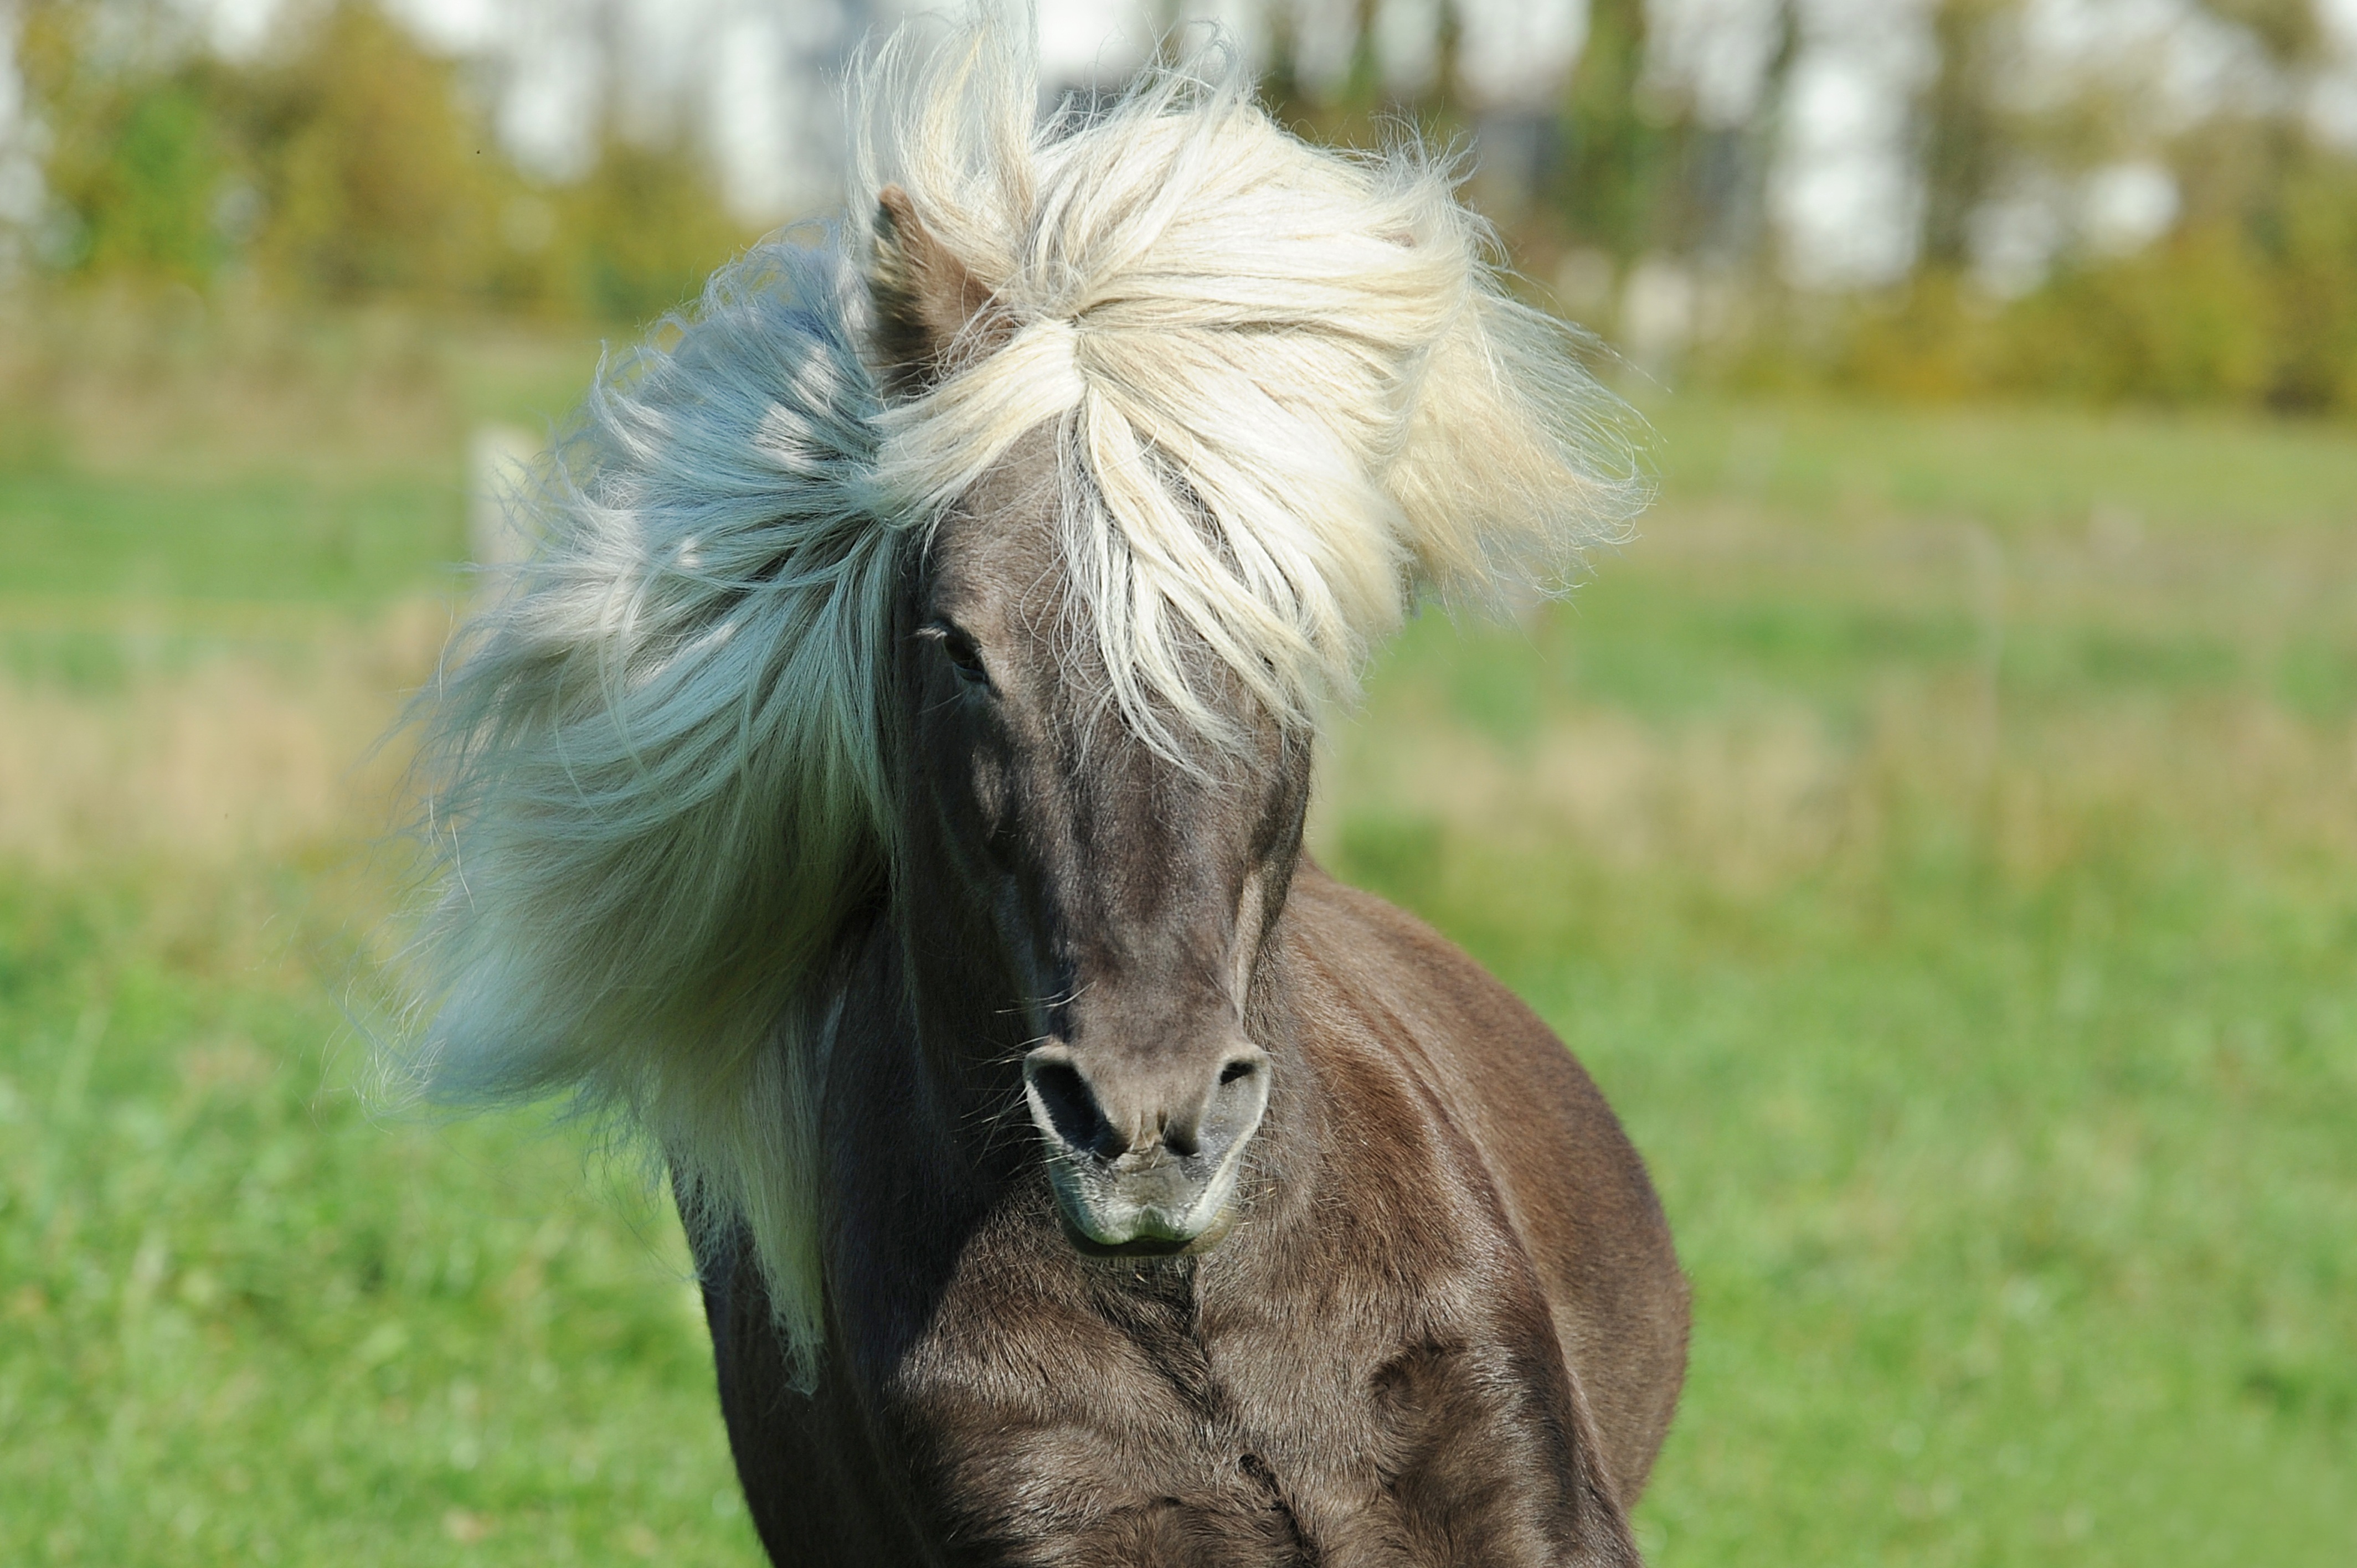
grass, meadow, pasture, grazing, horse, mammal, stallion, mane, fauna, vertebrate, mare, foal, iceland horse, iceland pony, icelanders, horse like mammal, mustang horse